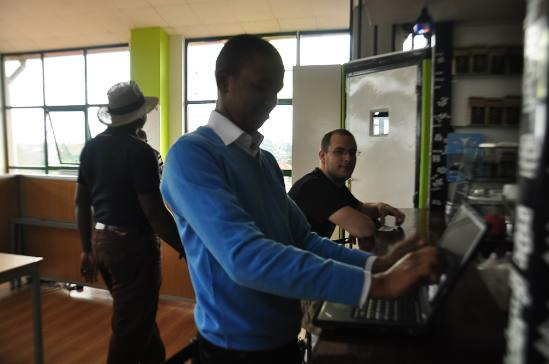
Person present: Yes